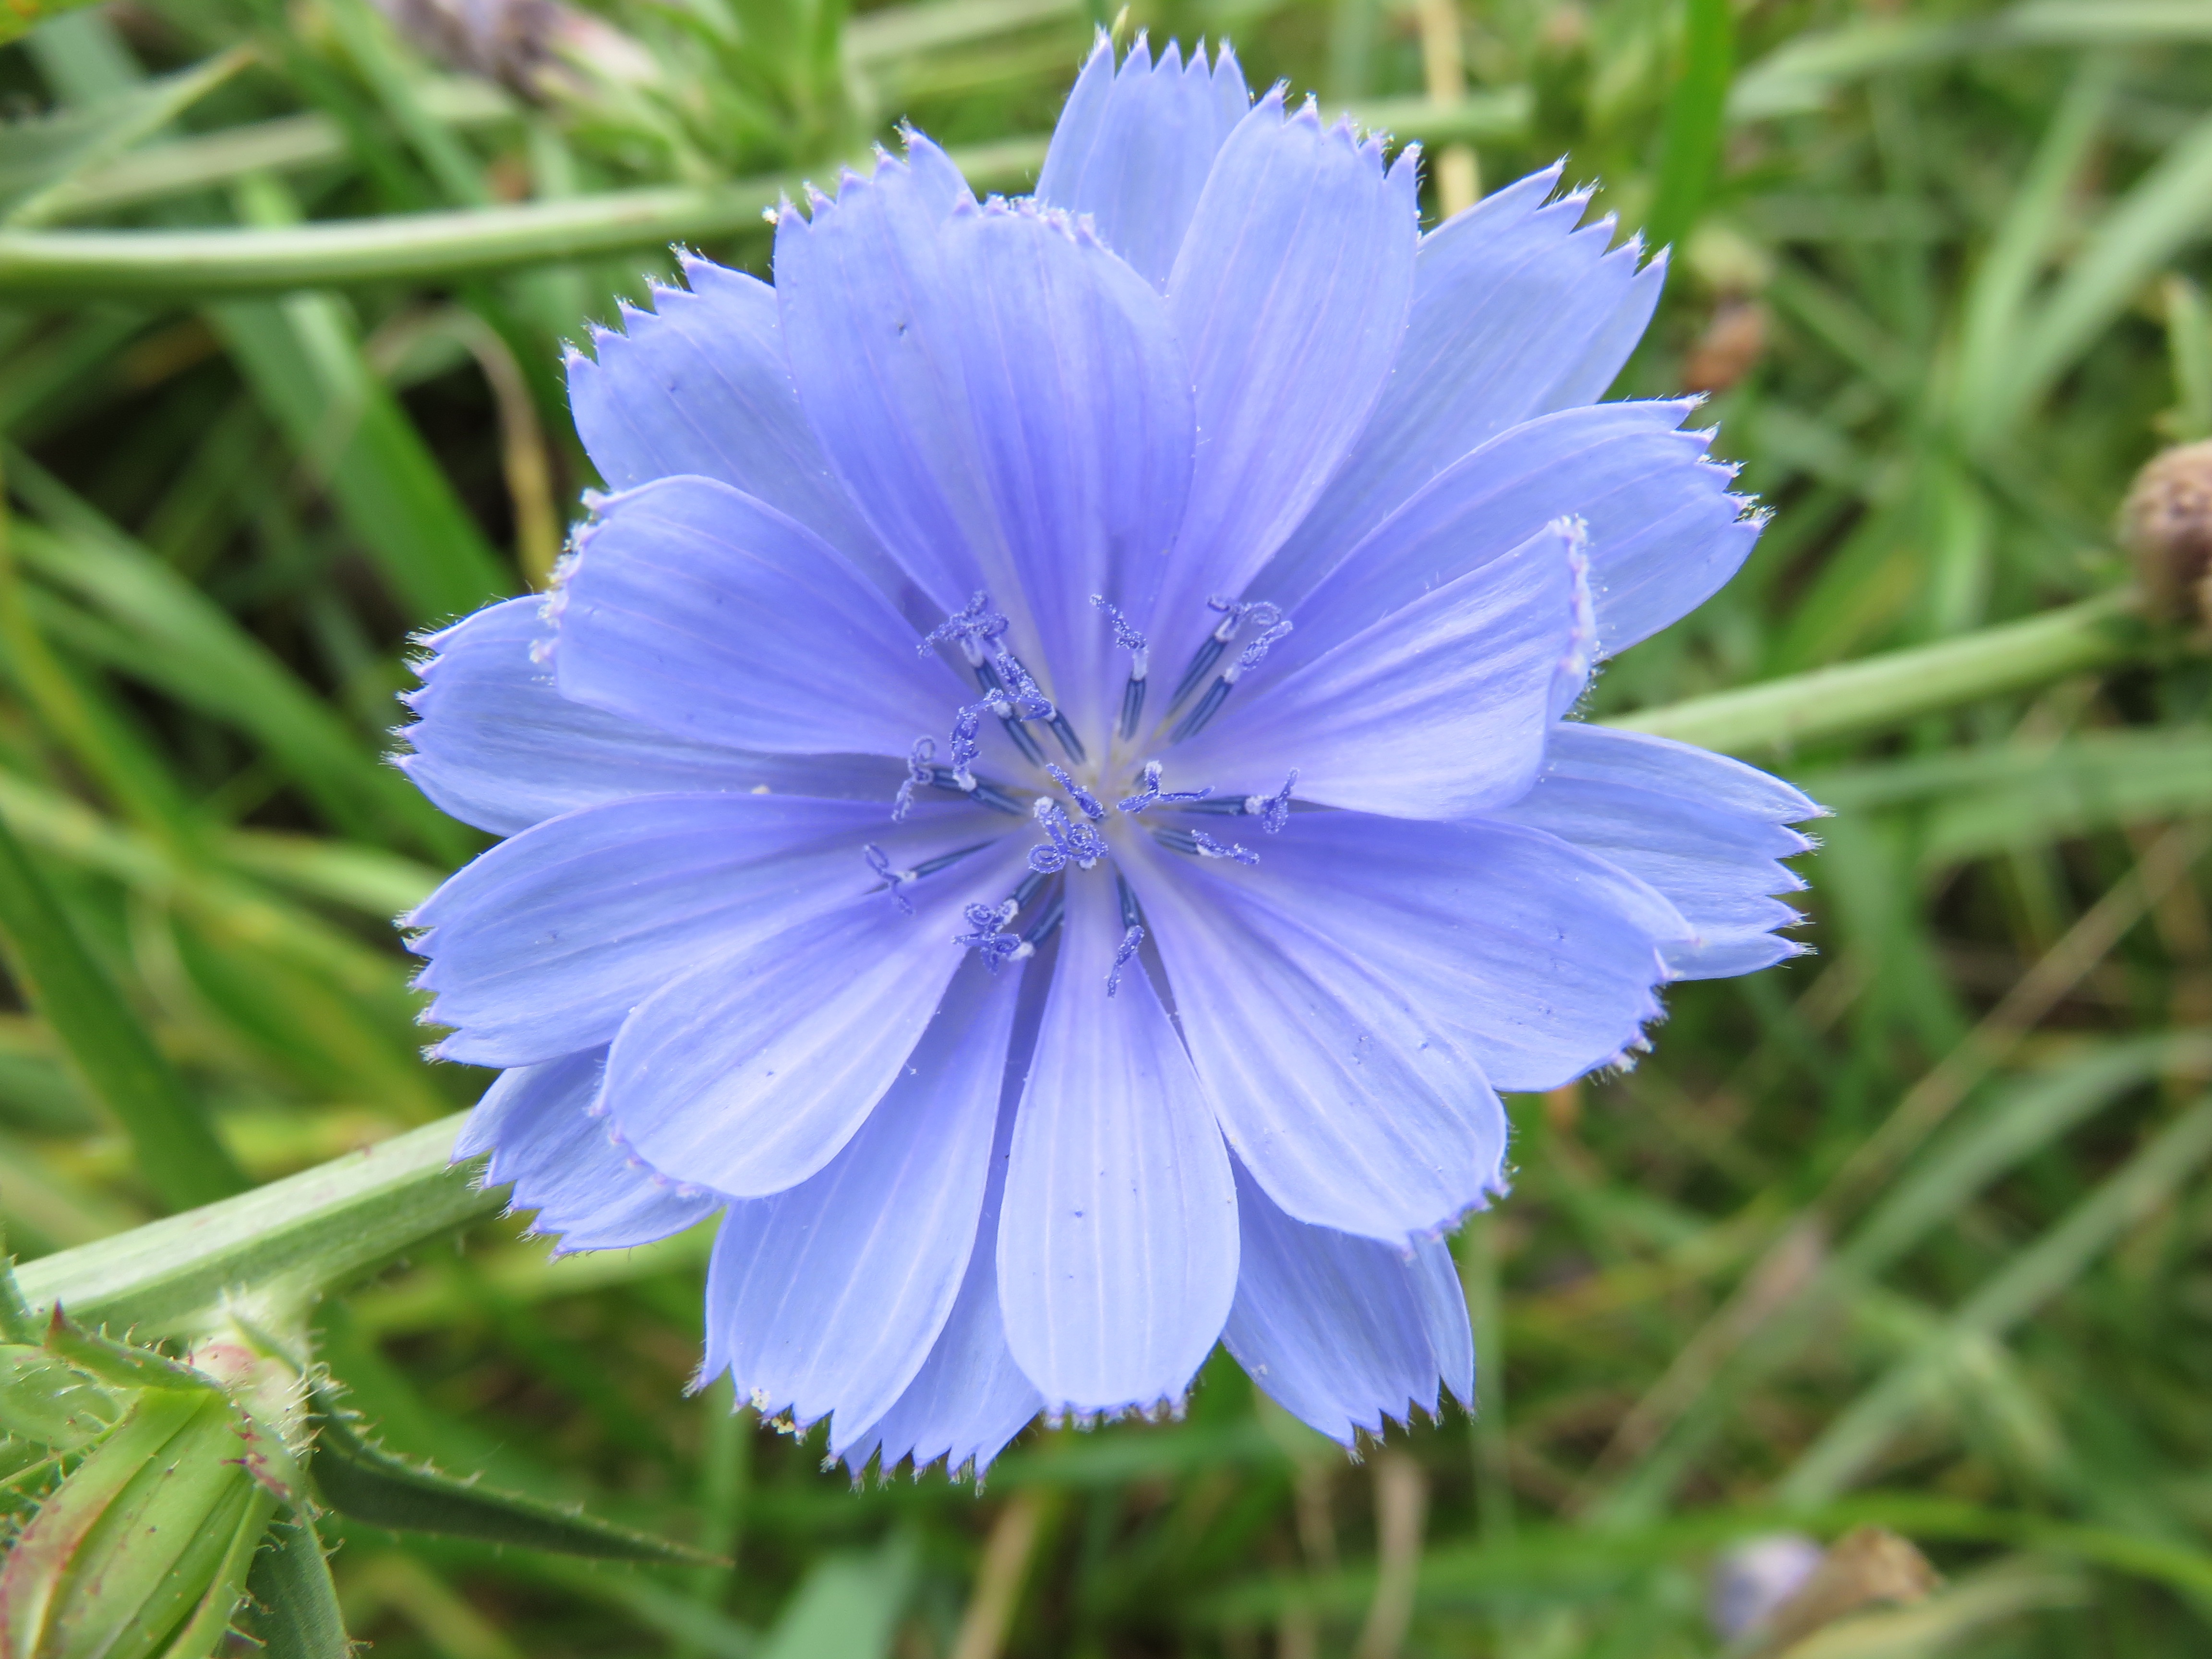
blossom, plant, meadow, flower, food, herb, produce, vegetable, blue, wildflower, chicory, macro photography, flowering plant, herbaceous plant, cichorium intybus, plant stem, land plant, leaf vegetable